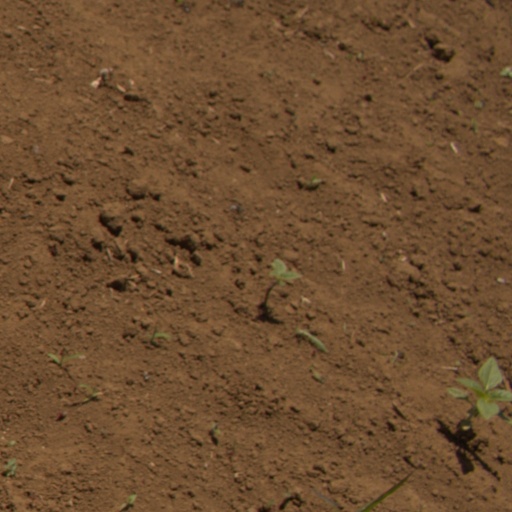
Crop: Jerusalem artichoke